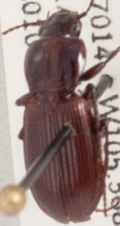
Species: Pterostichus restrictus
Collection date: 2020-08-11
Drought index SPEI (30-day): -1.362
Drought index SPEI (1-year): -1.28
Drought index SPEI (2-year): -0.54